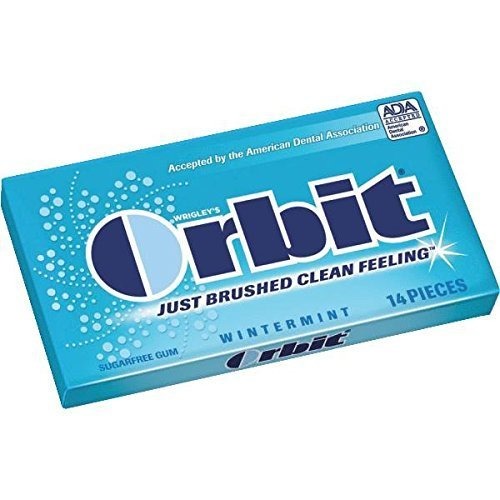
Item Name: Wrigley's Orbit Wintermint Sugarfree Gum (224880) 14 ct (Pack of 36)
Value: 36.0
Unit: Count

Price: 64.13